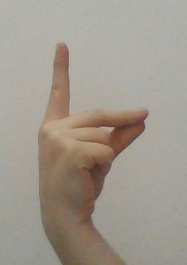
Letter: ta